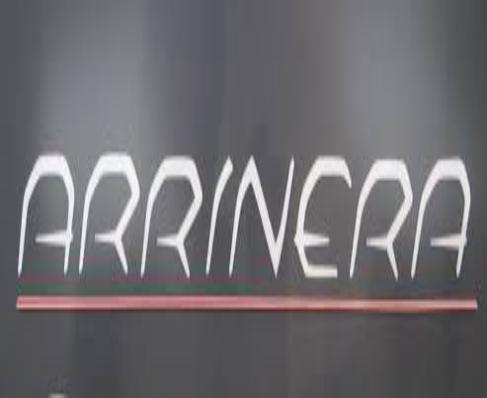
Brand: arrinera
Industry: Transportation